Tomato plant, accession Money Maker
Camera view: horizontal (90 deg, fisheye); turntable rotation: 210 degrees
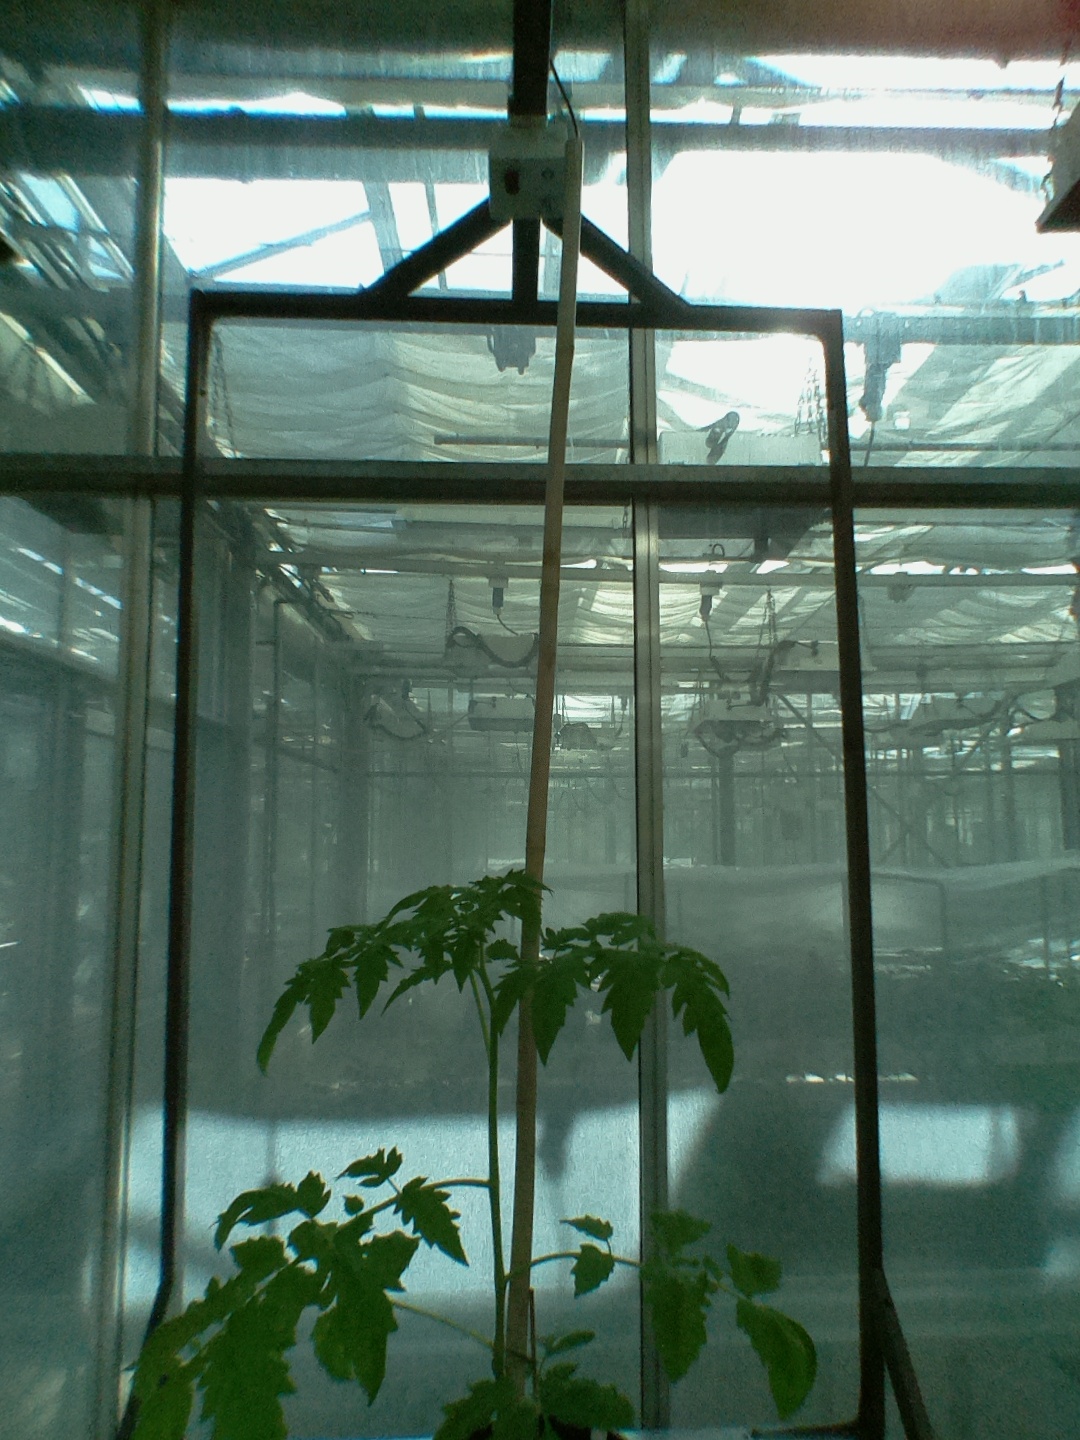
BBCH growth stage 14: 8 of true leaves visible